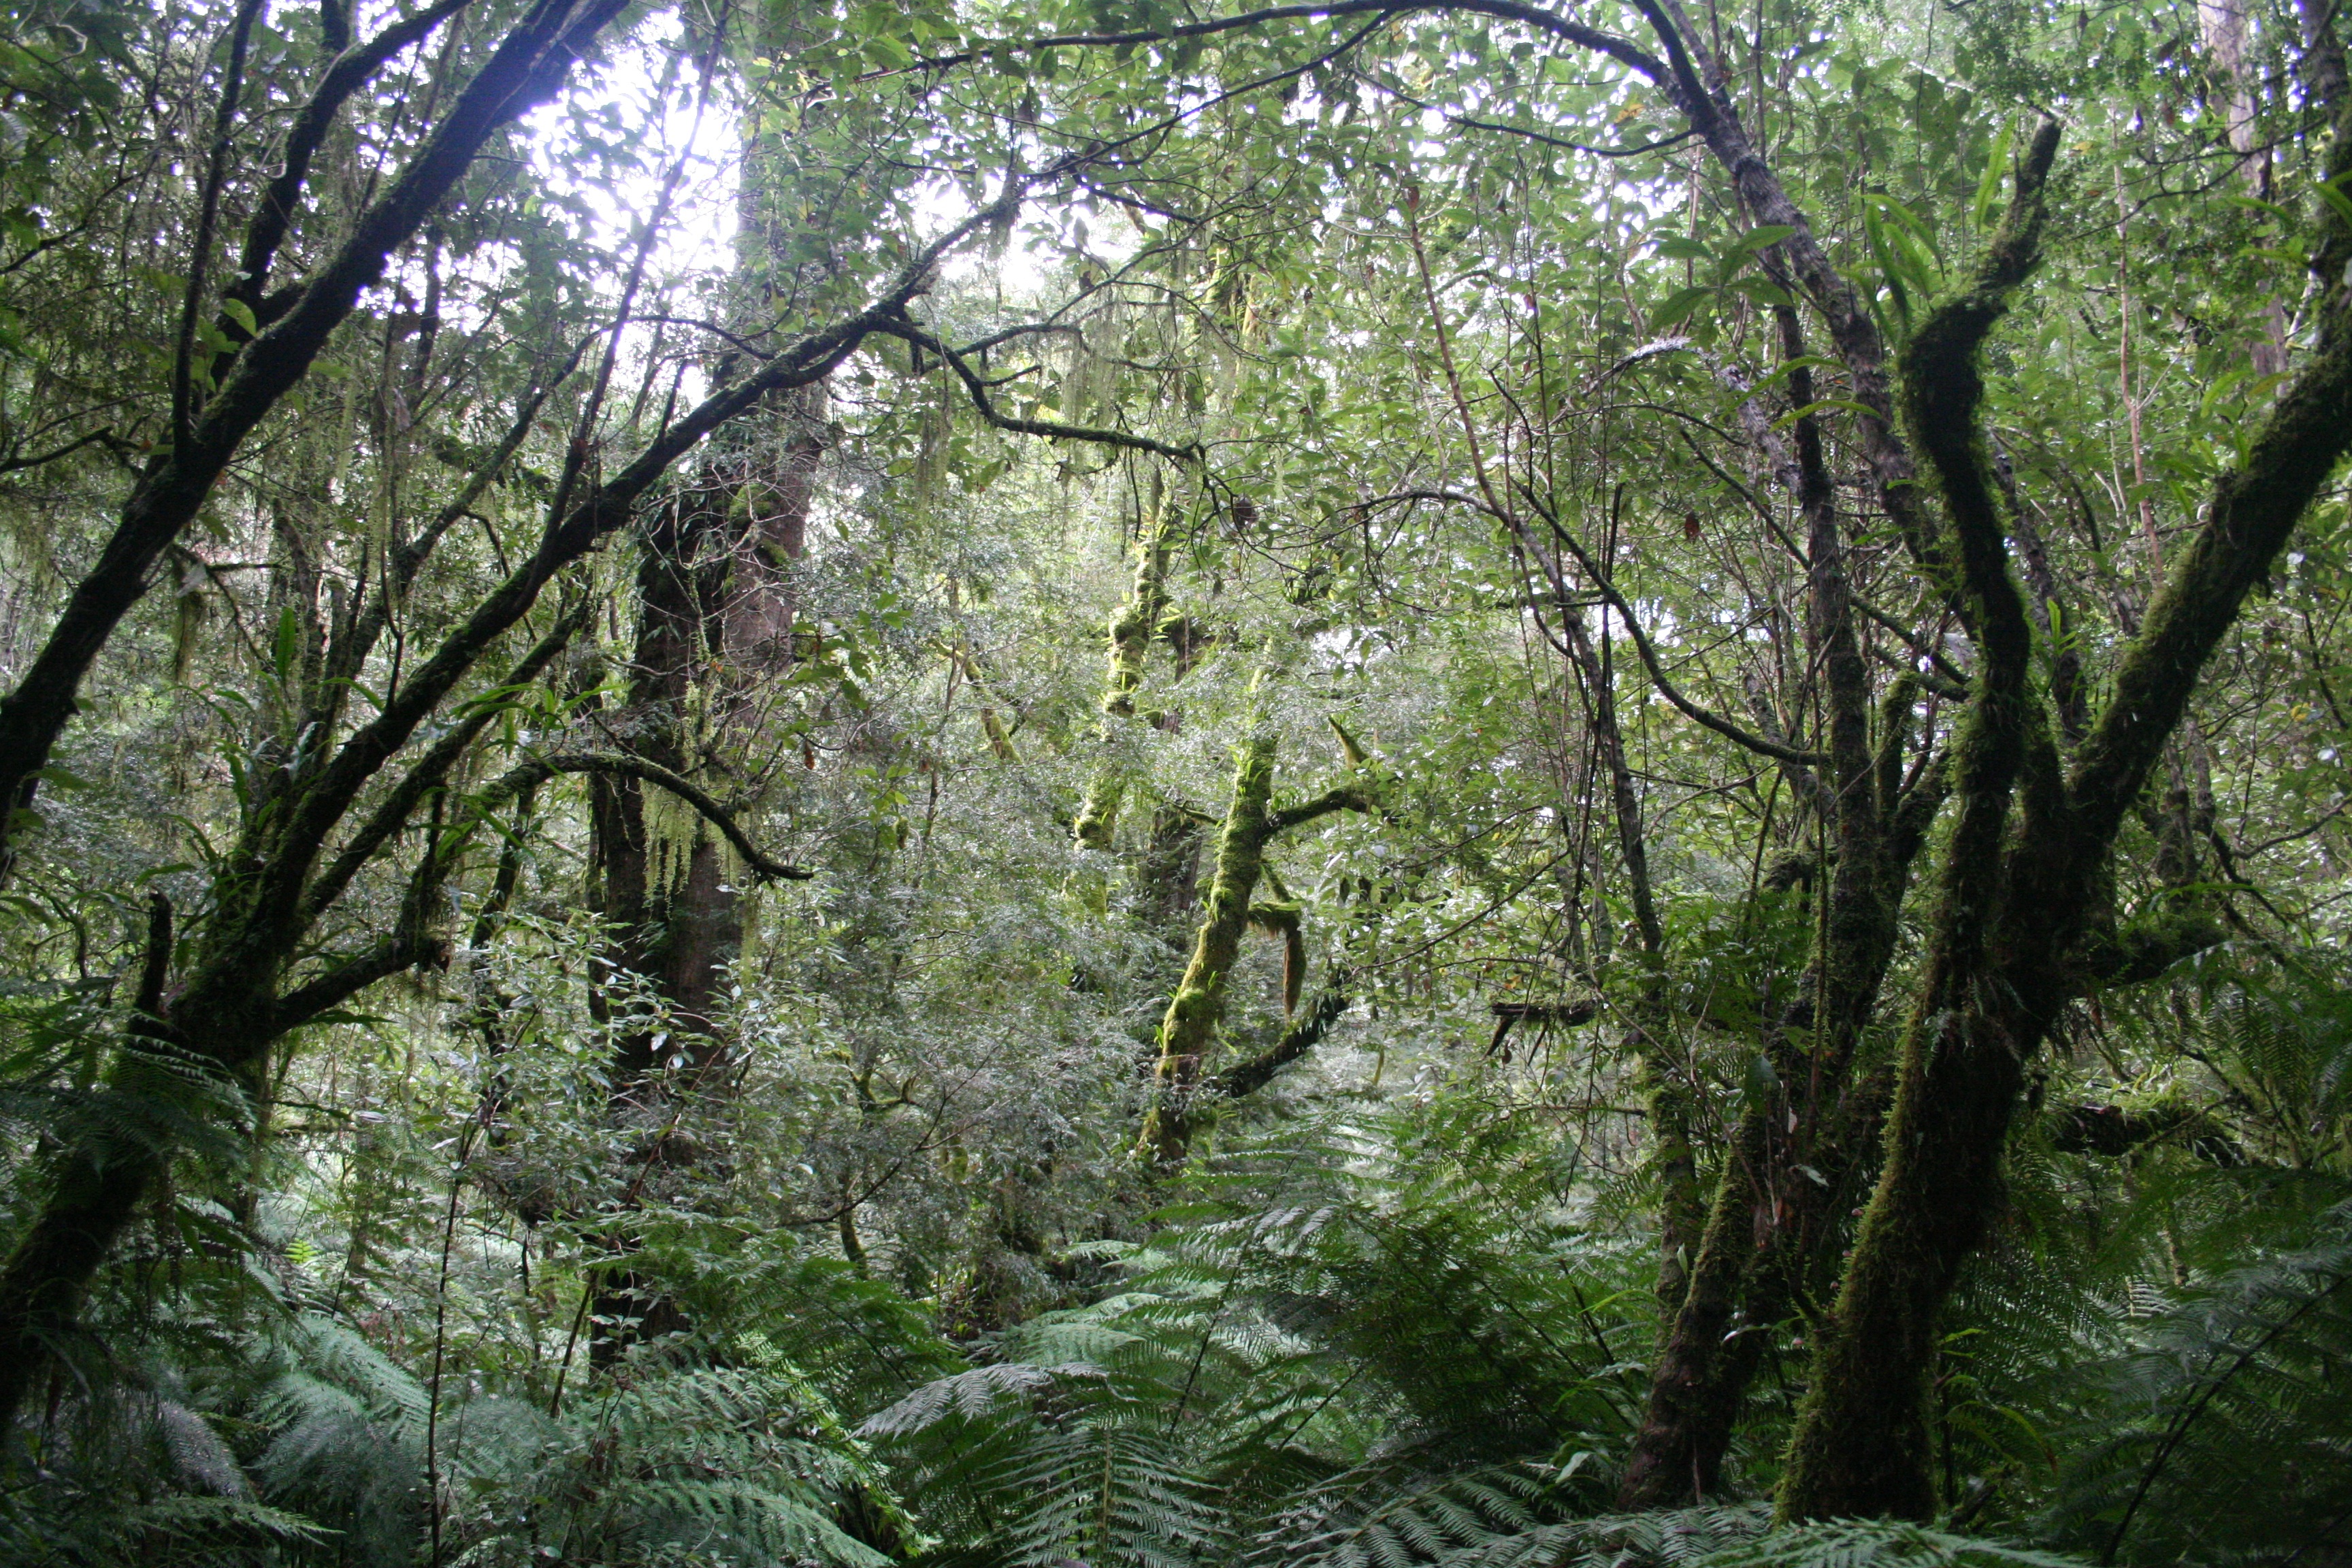
tree, forest, wilderness, branch, trail, sunlight, leaf, flower, adventure, foliage, stream, green, jungle, lush, national park, dense, australia, vegetation, rainforest, deciduous, woodland, habitat, ecosystem, biome, old growth forest, natural environment, geographical feature, temperate broadleaf and mixed forest, temperate coniferous forest, riparian forest